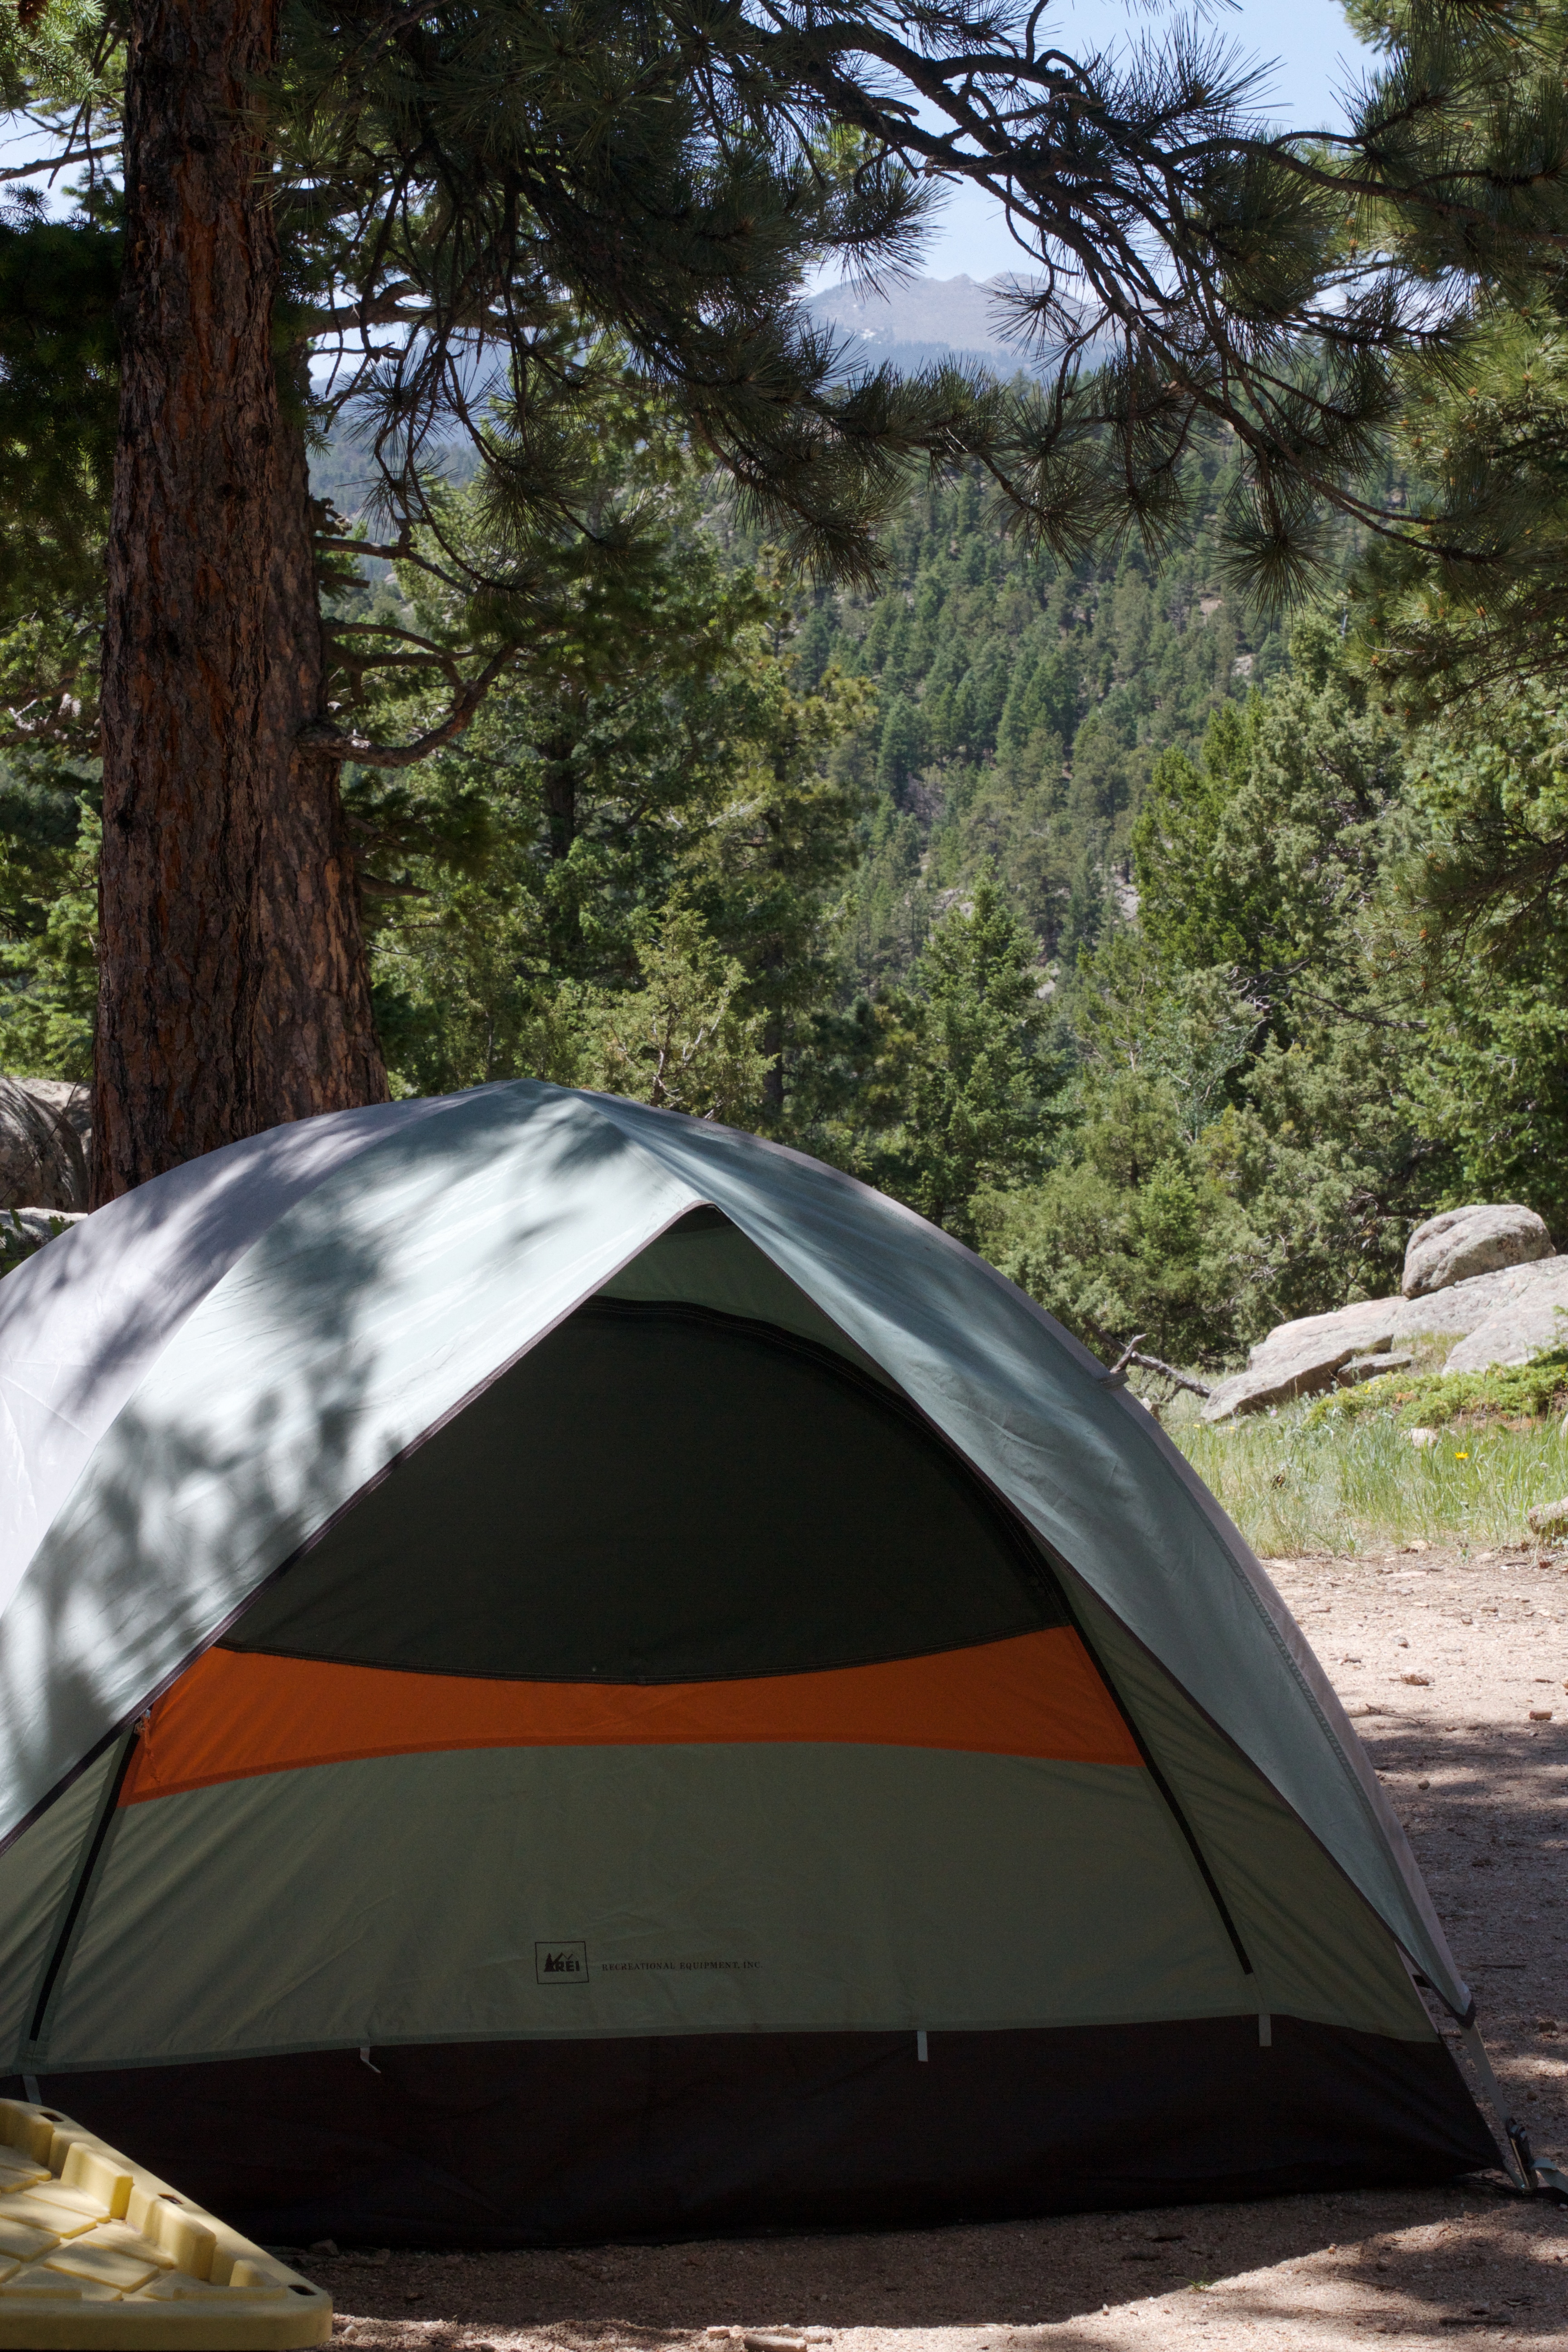
camping, tent